History of advertising

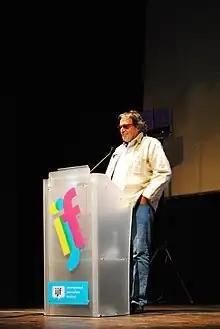
Oliviero Toscani

Pepsi advertisements avoided the stereotypical images common in the major media that depicted one-dimensional Aunt Jemimas and Uncle Bens whose role was to draw a smile from white customers. Instead it portrayed black customers as self-confident middle-class citizens who showed very good taste in their soft drinks. They were economical too, as Pepsi bottles were twice the size.